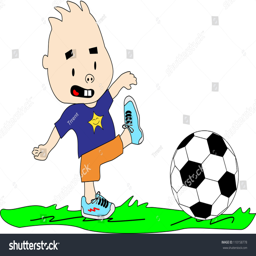
person plays with soccer ball on the grass .